Anna de Grenaud

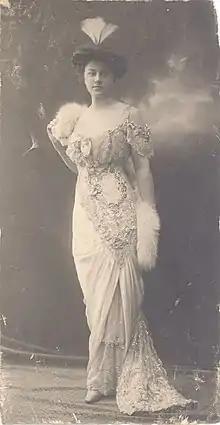
Anna Stanchova

Anna de Grenaud (1861–1955) was a Bulgarian aristocrat, memoirist and royal court official. She was the principal lady-in-waiting to first Princess Clémentine of Orléans, secondly Princess Marie Louise of Bourbon-Parma, and finally to Eleonore Reuss of Köstritz.